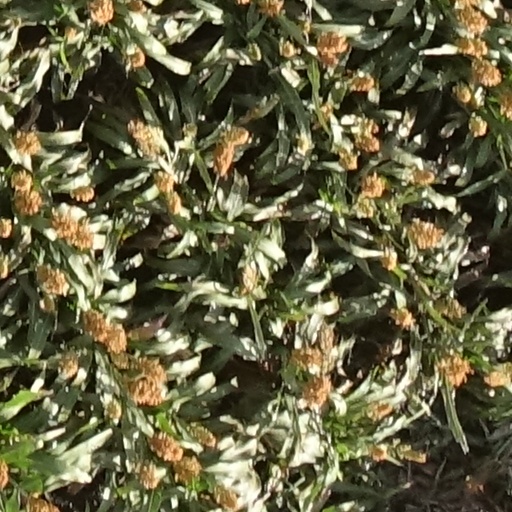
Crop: sorghum